Athletics at the 2015 Pan American Games – Men's marathon

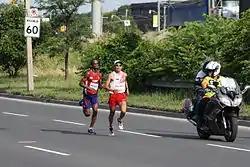
Richer Pérez of Cuba and Raúl Pacheco of Peru fight for the lead at the Pan American Games marathon in 2015.

Each National Olympic Committee (NOC) was able to enter up to two entrants providing they had met the minimum standard (2.21.00) in the qualifying period (January 1, 2014 to June 28, 2015).